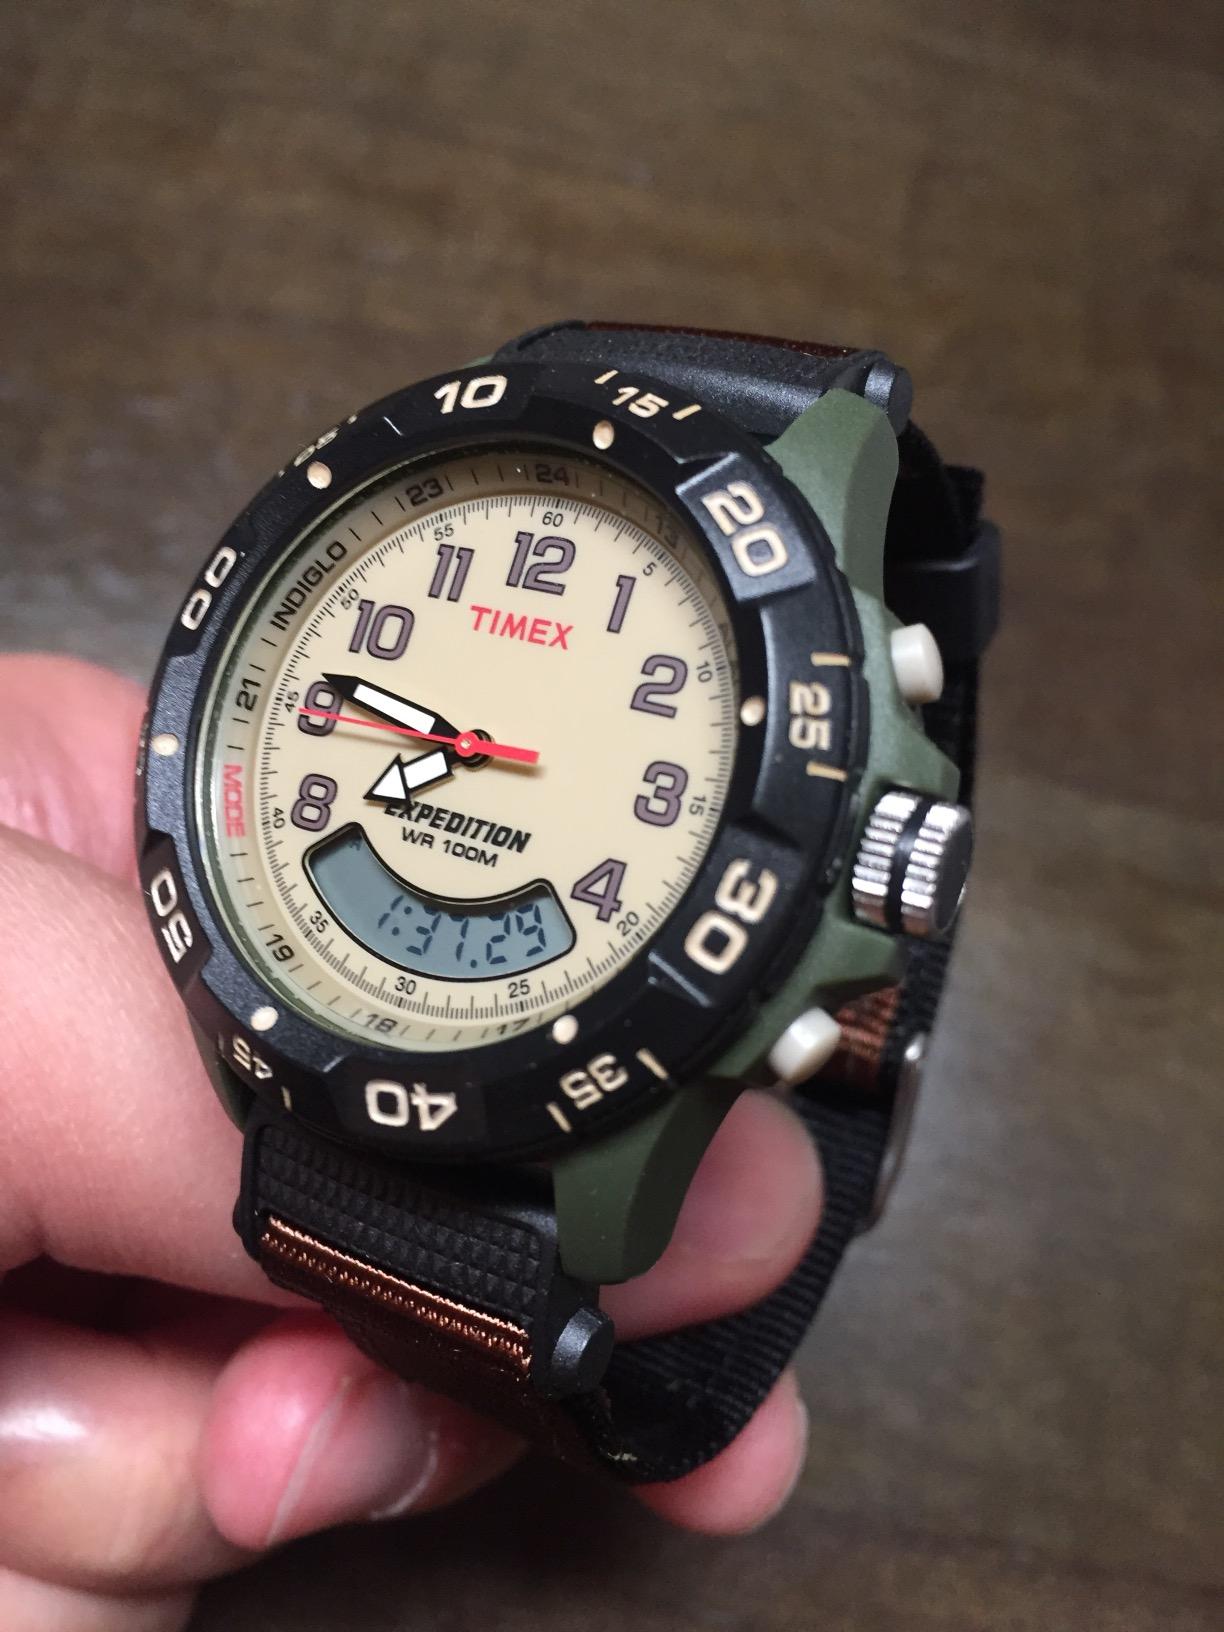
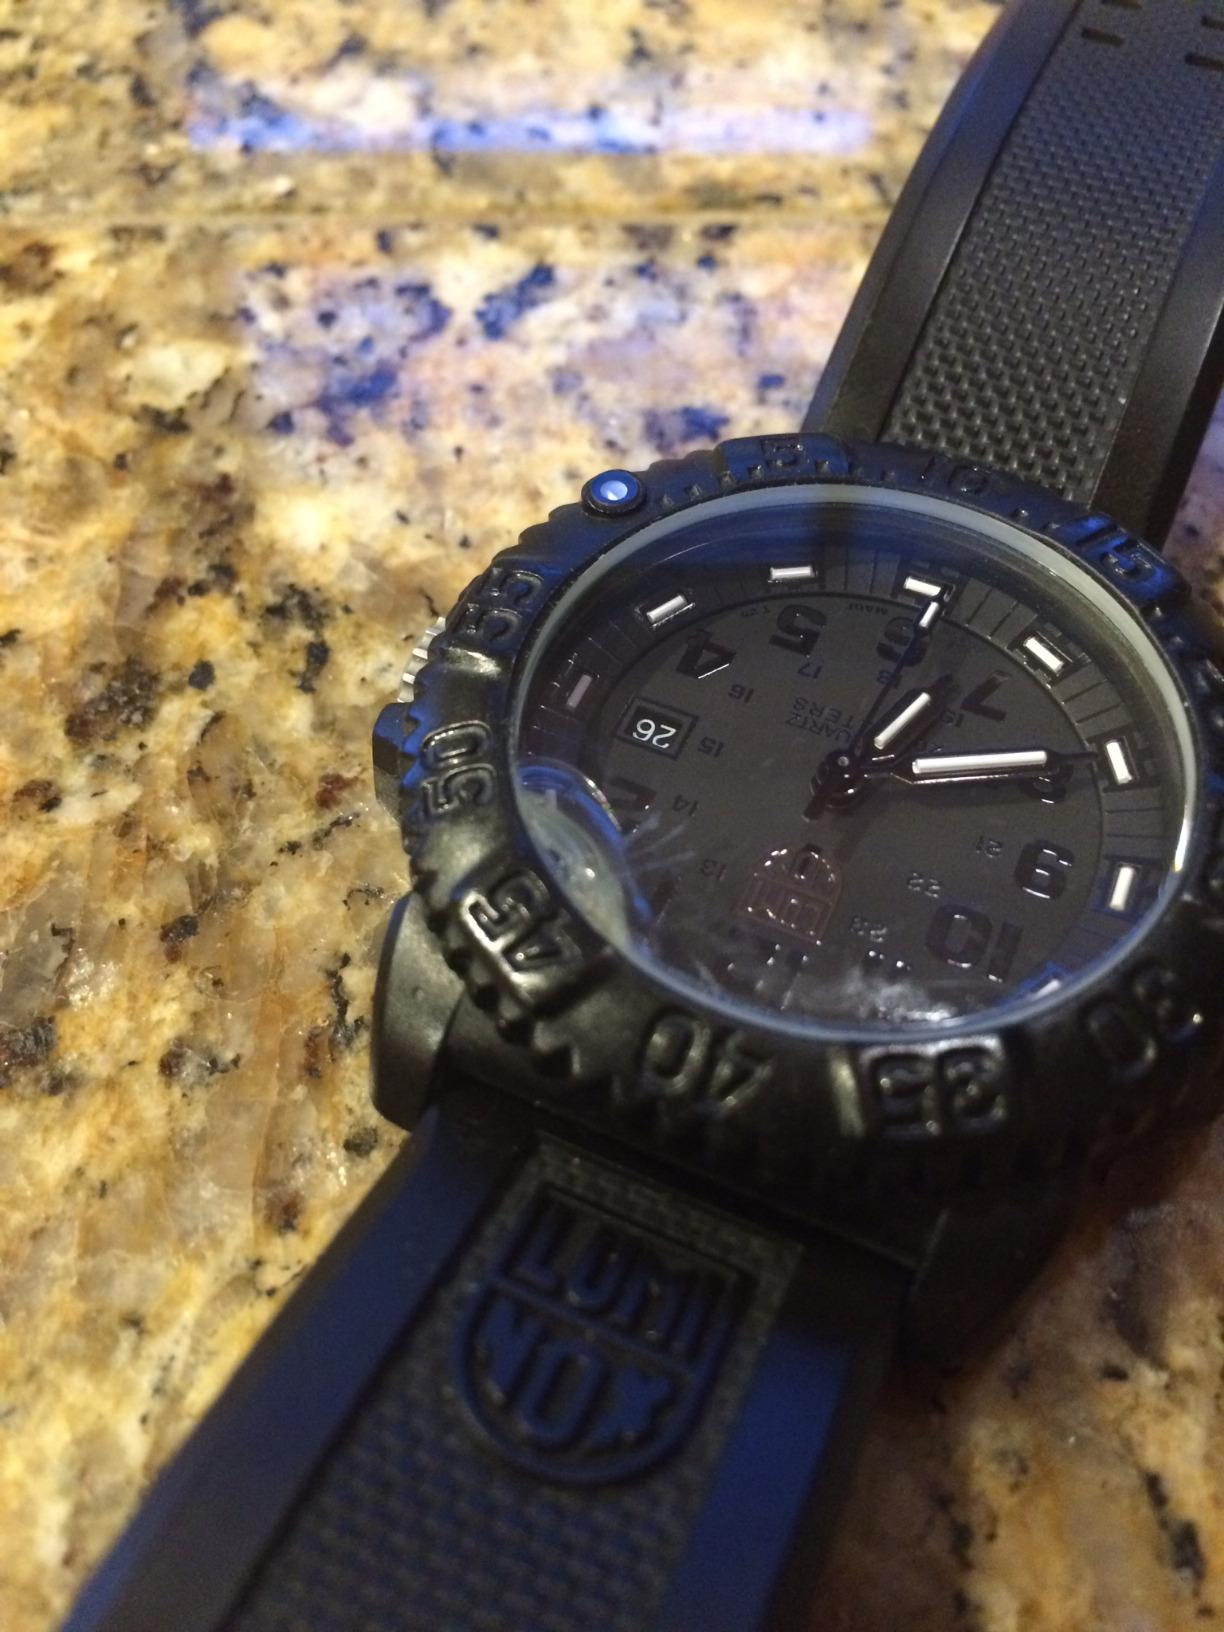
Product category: accessories_watch
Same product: no